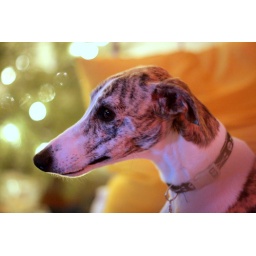
Enzo, in his living room, with the Christmas tree in the background and the television shining on his face.